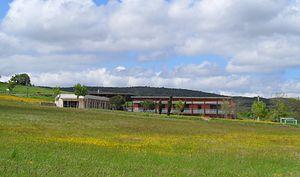
Ecole de Mouthoumet, Aude, France
Mouthoumet est une commune française, située dans le département de l'Aude en région Occitanie. En 2010, elle comptait 116 Mouthoumetais. La commune est située à cœur des Corbières sur l'ancienne route nationale 613 aujourd'hui route départementale. Le regroupement en village a eu lieu entre le XIᵉ siècle et le XIIᵉ siècle sur l'emplacement actuel des habitations. La commune est située sur le territoire de deux zones natura 2000, « vallée de l'Orbieu » et « Hautes-Corbières », elle est aussi traversée du nord au sud par le GR 36.